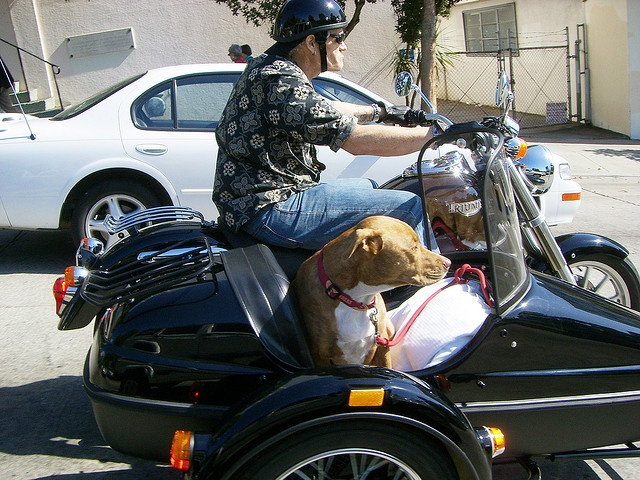
A man riding a motorcycle with a side car.
A man is riding his motorcycle with his dog.
A motorcyclists with a side car and a dog in the seat.
A man has a dog in the side car of a motorcycle.
A man drives a motorcycle with a dog in the sidecar.